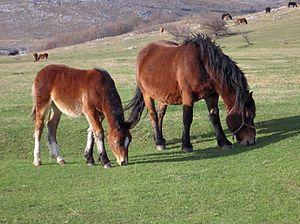
Le trait de Croatie est une race de chevaux de trait originaire de Croatie. Provenant de croisements variés entre diverses races de trait européennes importées en ex-Yougoslavie, il est désormais élevé pour sa viande. Avec environ 7 000 individus recensés en 2016, la race est potentiellement menacée.
Le genre Equus est un groupe de mammifères de la famille des Équidés, qui comprend les ânes, les chevaux et les zèbres.